List of United States Coast Guard vice admirals

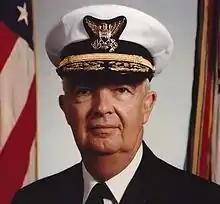
James C. Irwin

Initially most vice admirals retired after their first three-star assignment. Only three of the eight commandants appointed after 1960 ever served as vice admirals, the other five being promoted directly from rear admiral. As late as 1990, rear admiral J. William Kime was selected for commandant over all three vice admirals. Follow-on assignments were rare until 1988, when vice commandant James C. Irwin was transferred to command the Coast Guard Atlantic Area, breaking the tradition that vice commandants retired with their commandants. Irwin retired in 1989 and was recalled to active duty to serve as the three-star commander of Joint Task Force Four, the predecessor of Joint Interagency Task Force South. Reappointments as vice admiral became more common after a fourth three-star position was created for the chief of staff of the Coast Guard in 1993.